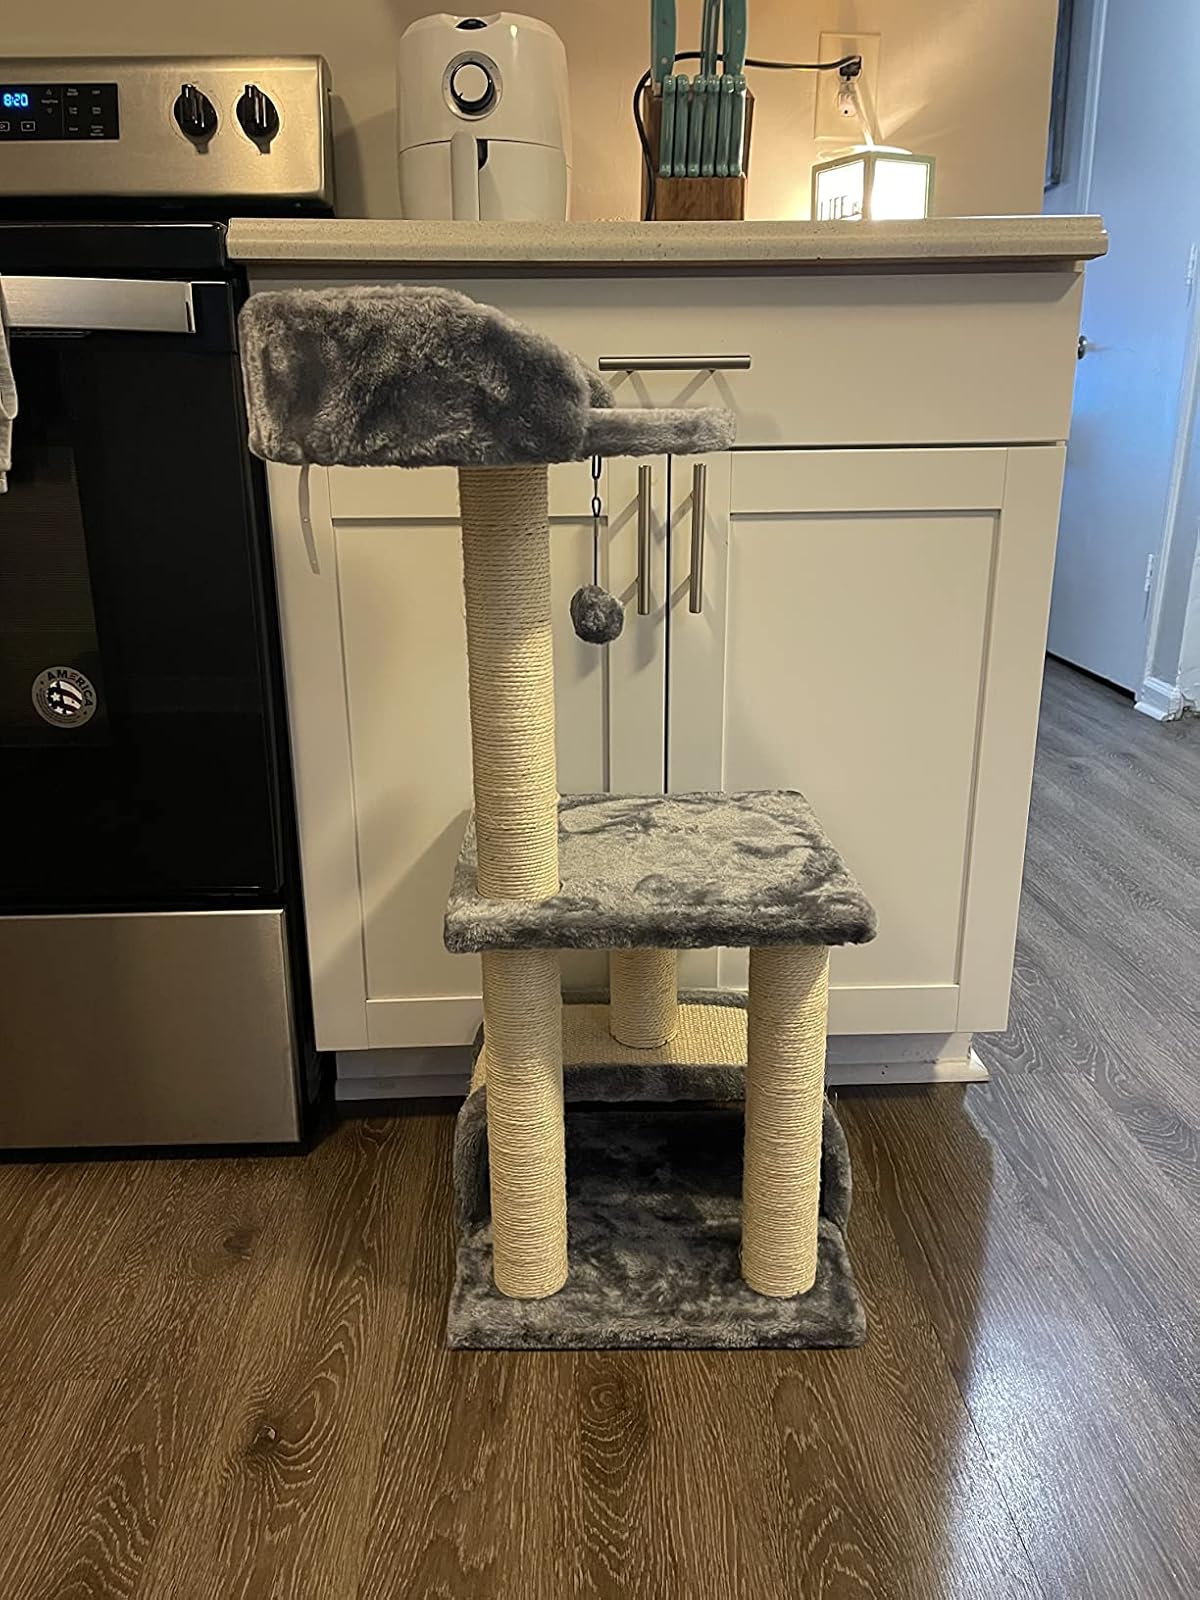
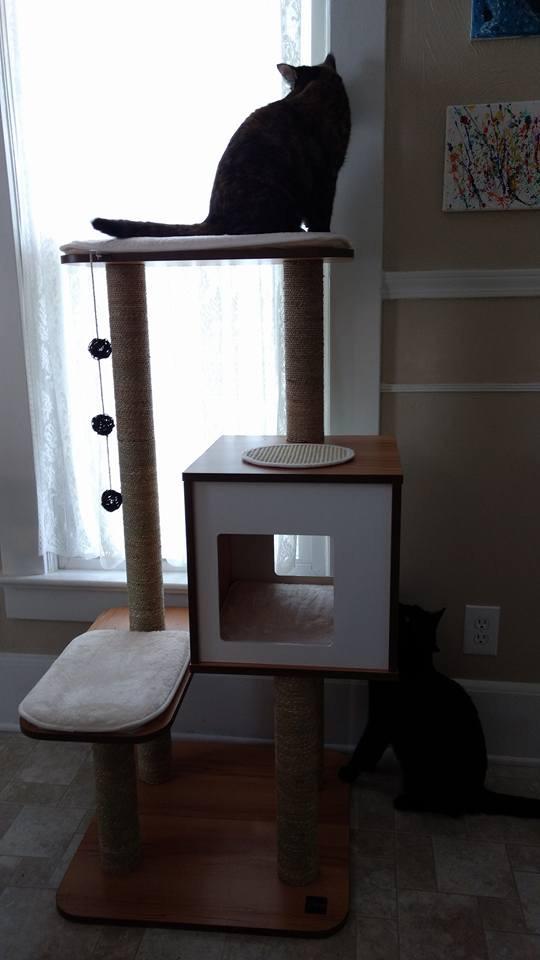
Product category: items_cat tree
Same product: no